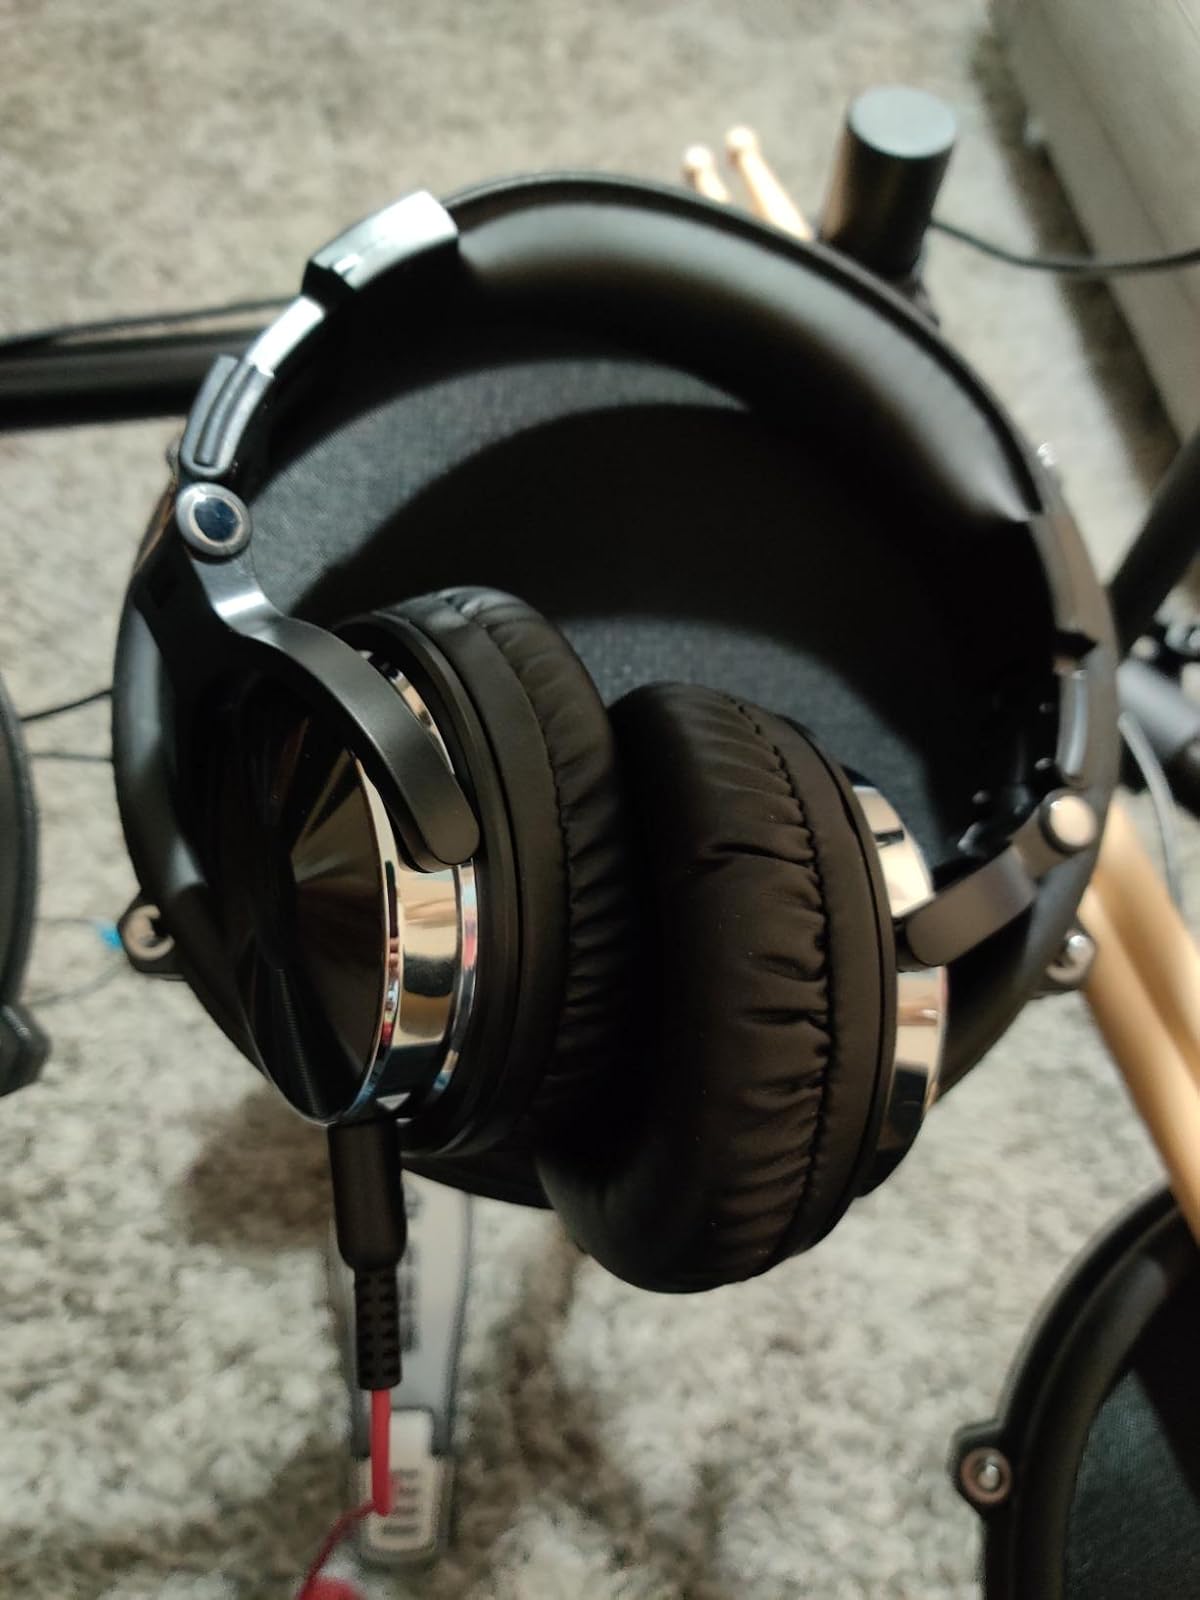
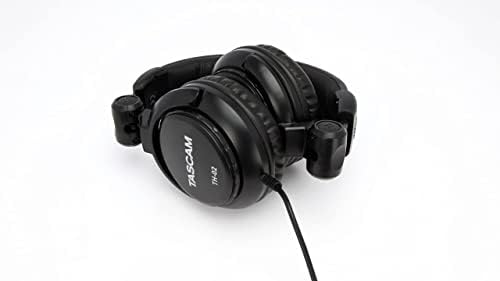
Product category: headphones
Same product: no